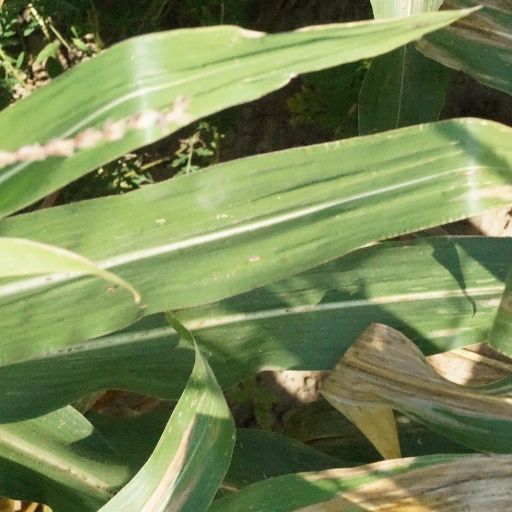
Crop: maize; corn